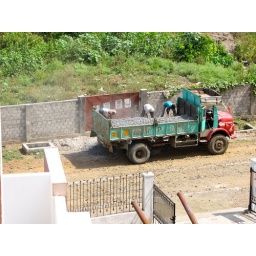
unloading rock for the road coming in beside of our flat.